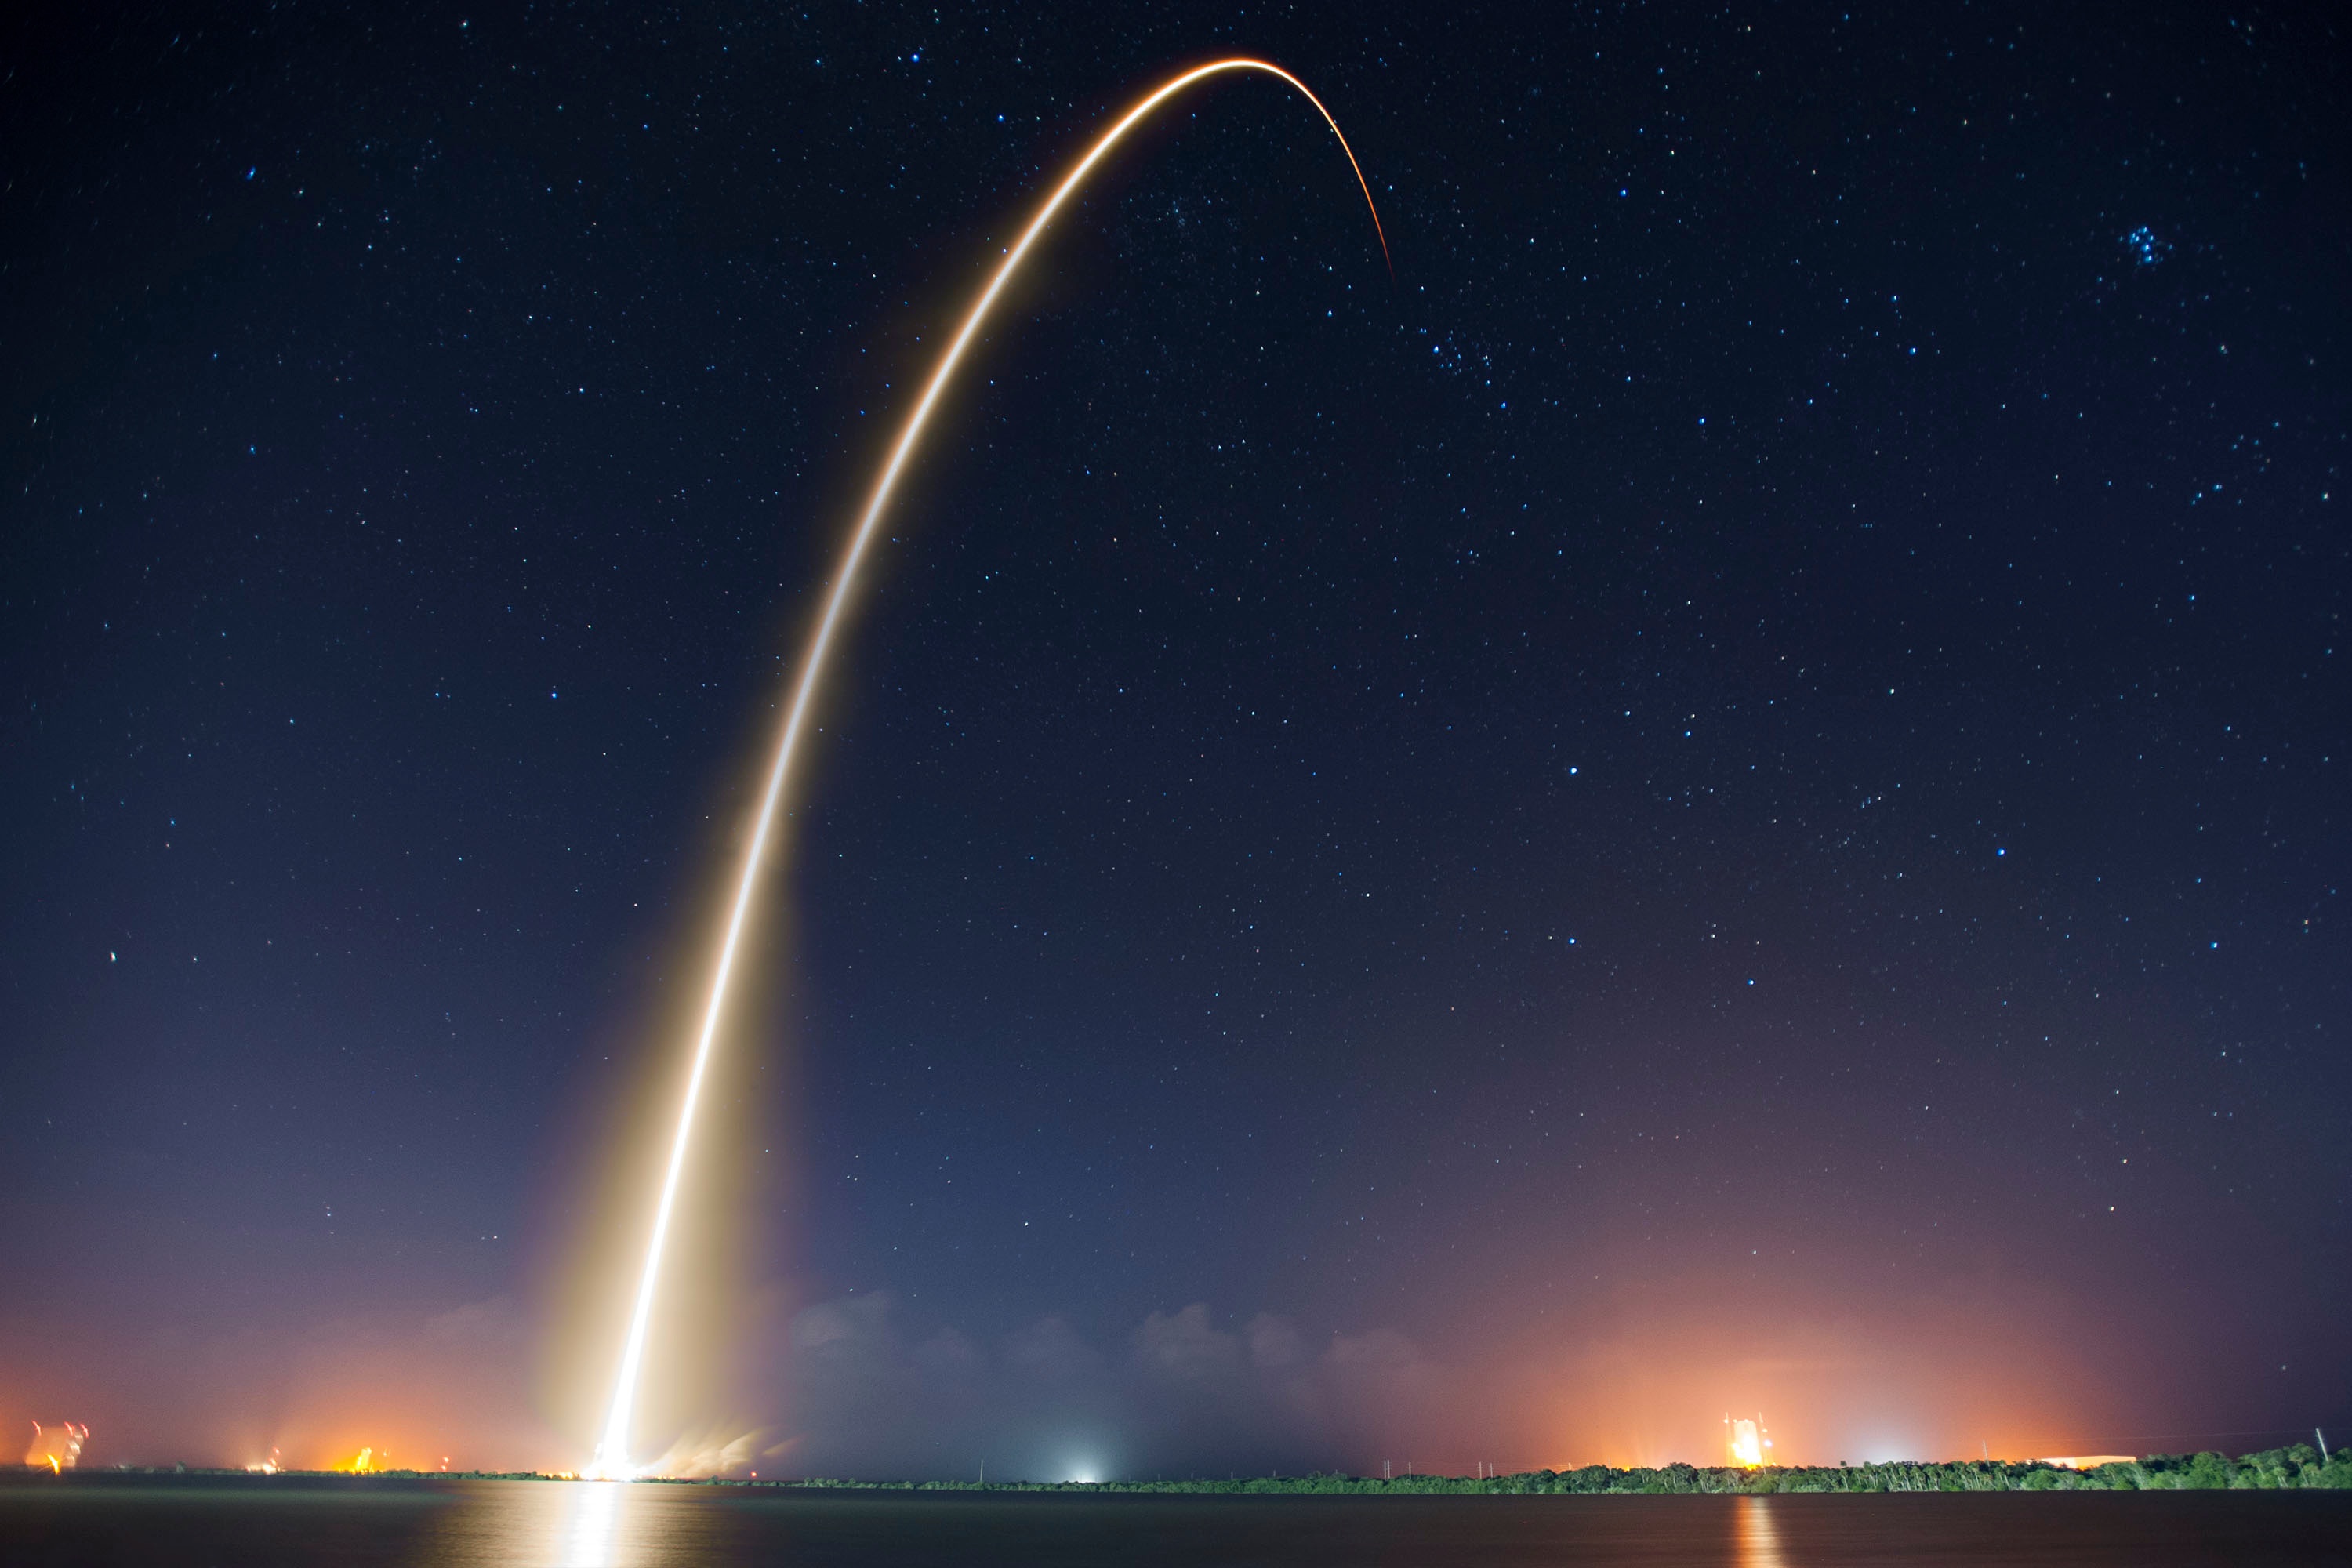
light, night, atmosphere, space, rocket, outer space, astronomy, arc, astronomical object